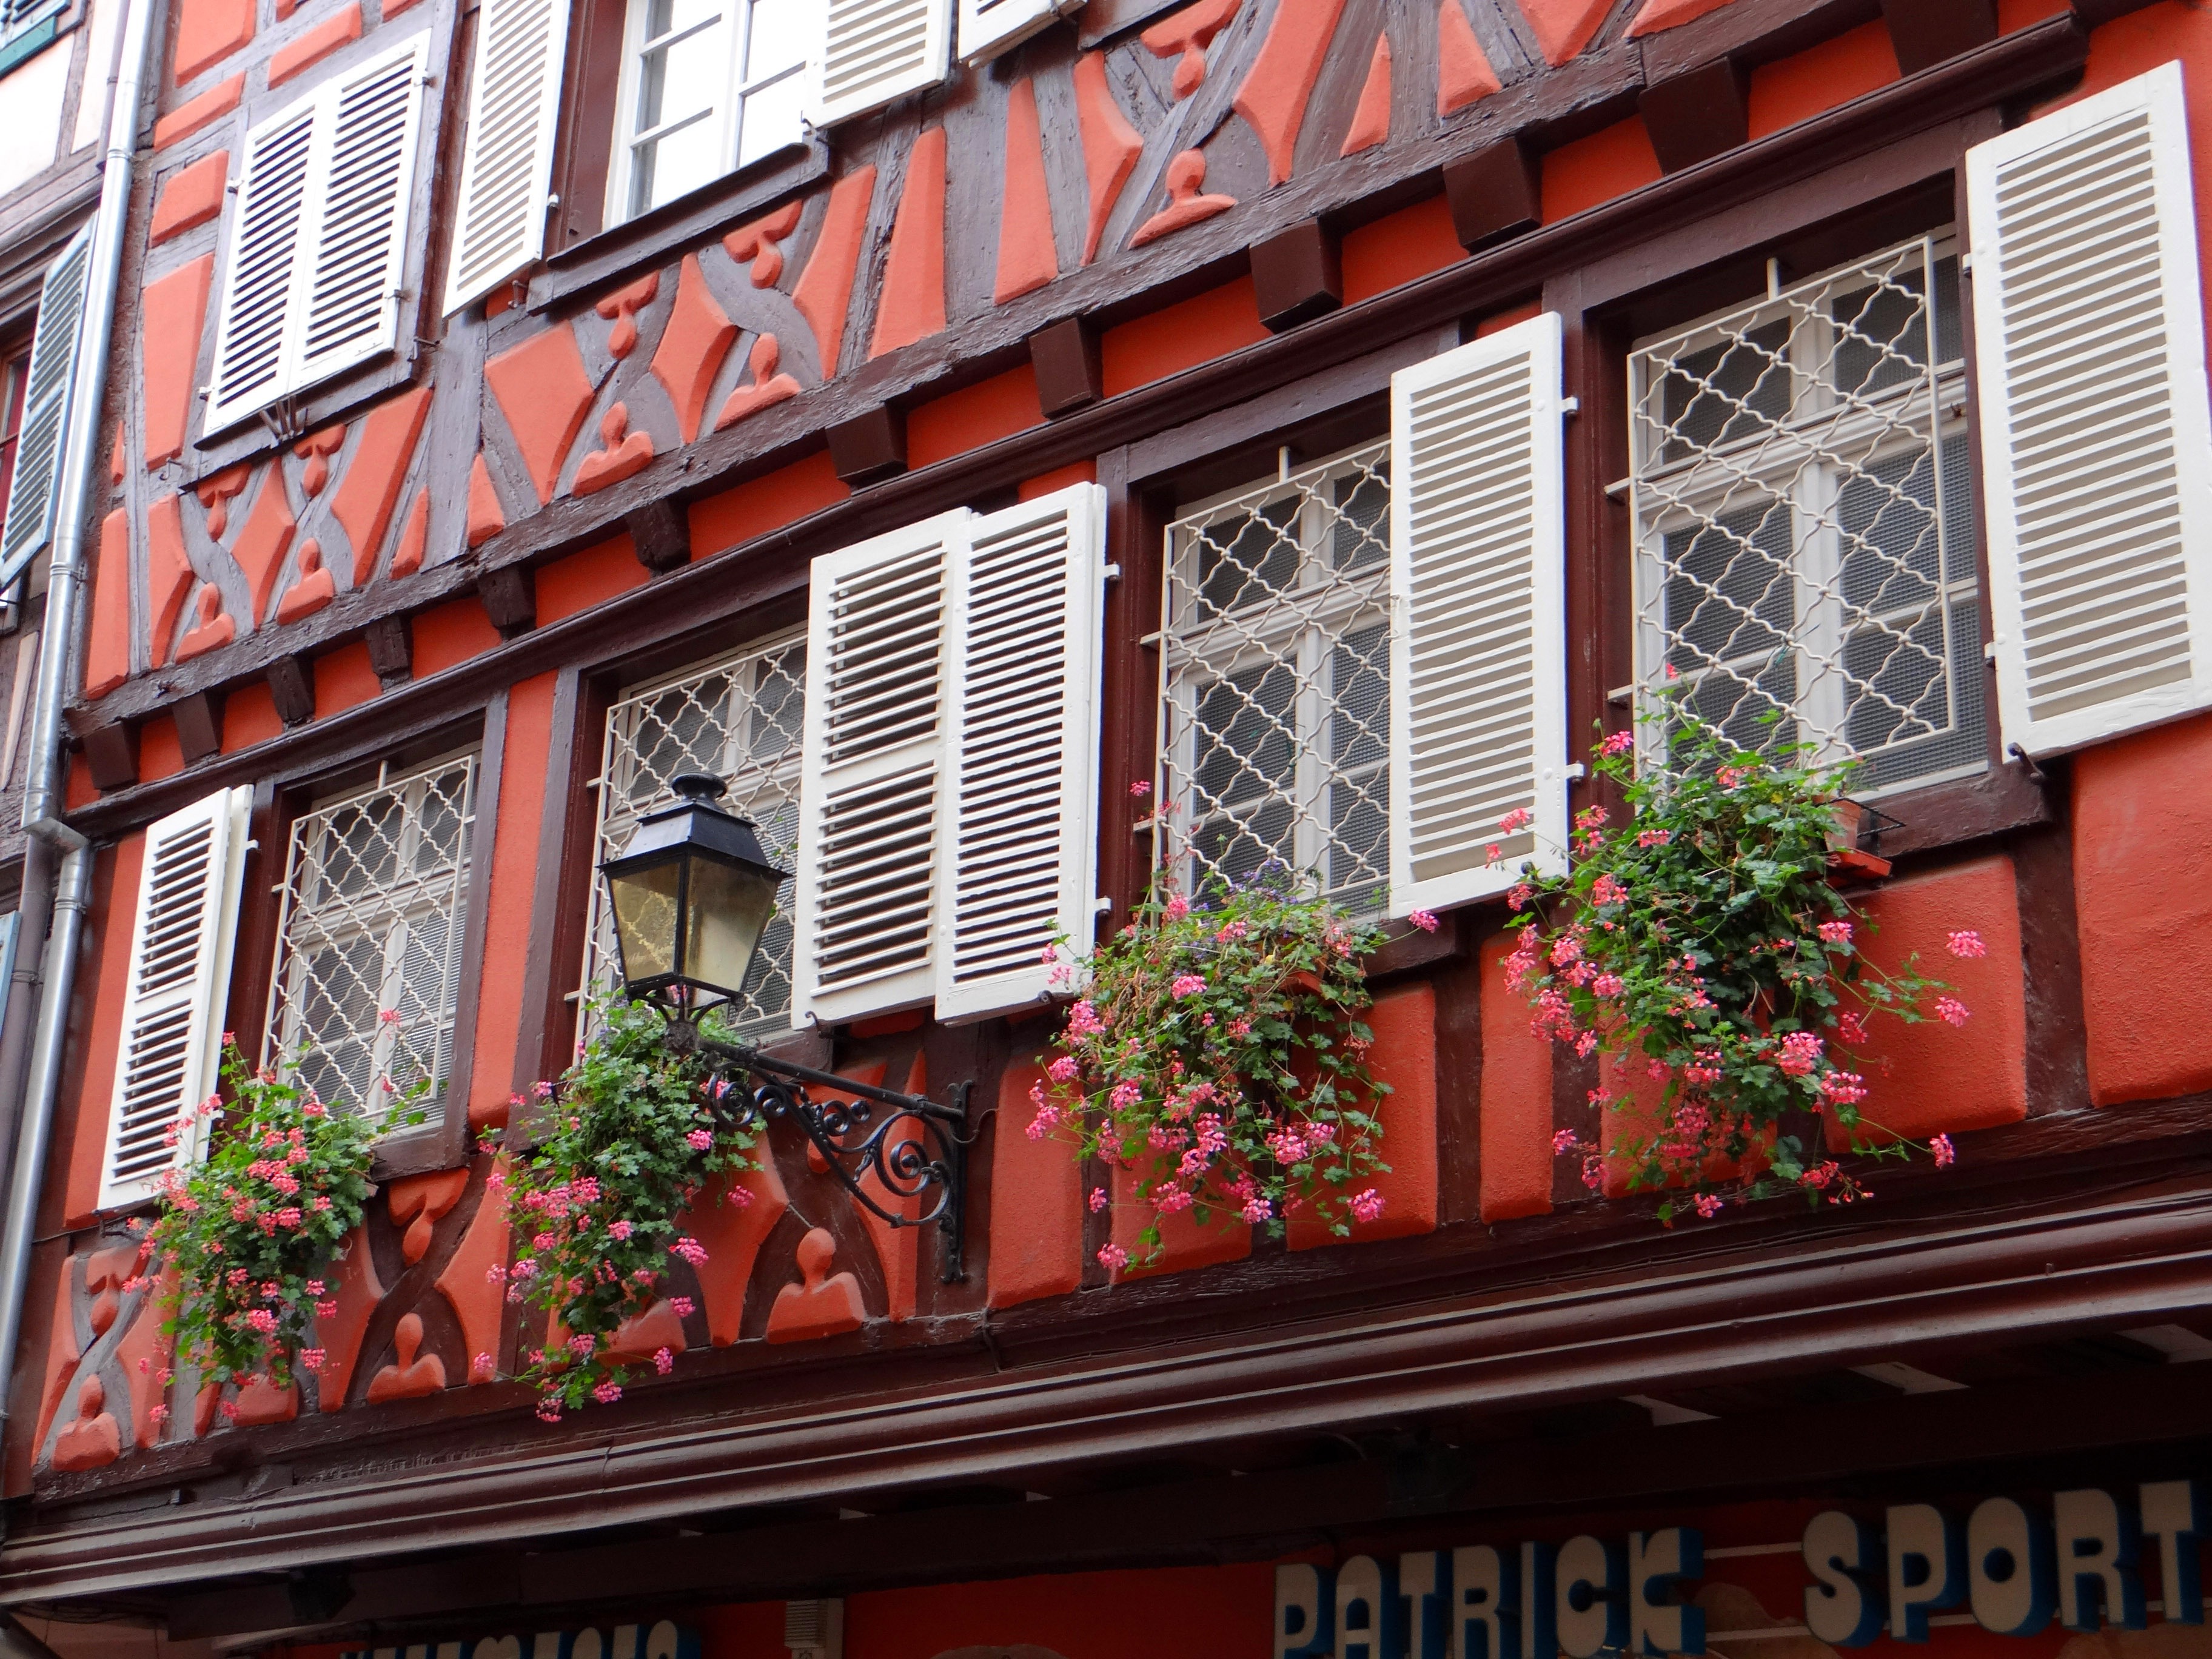
road, white, street, window, restaurant, home, downtown, bar, balcony, france, sign, red, brown, facade, old town, shutters, picturesque, historically, colmar, individual, alsace, neighbourhood, fachwerkhaus, truss, flower boxes, urban area